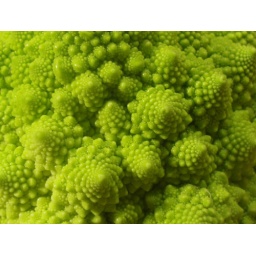
Look what arrived in our fruit and veg box today. It's a Romanesco Cauliflower apparently. It's a work of art!